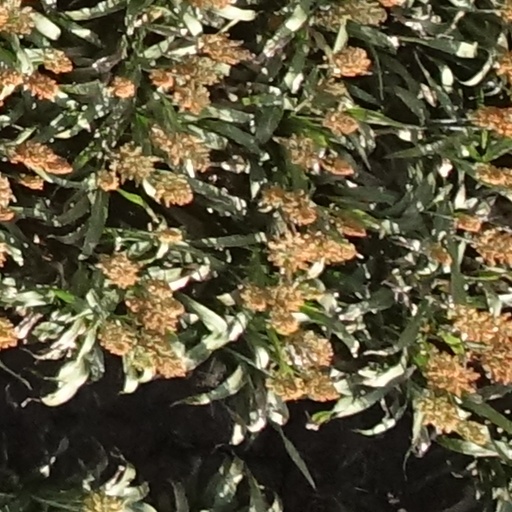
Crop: sorghum